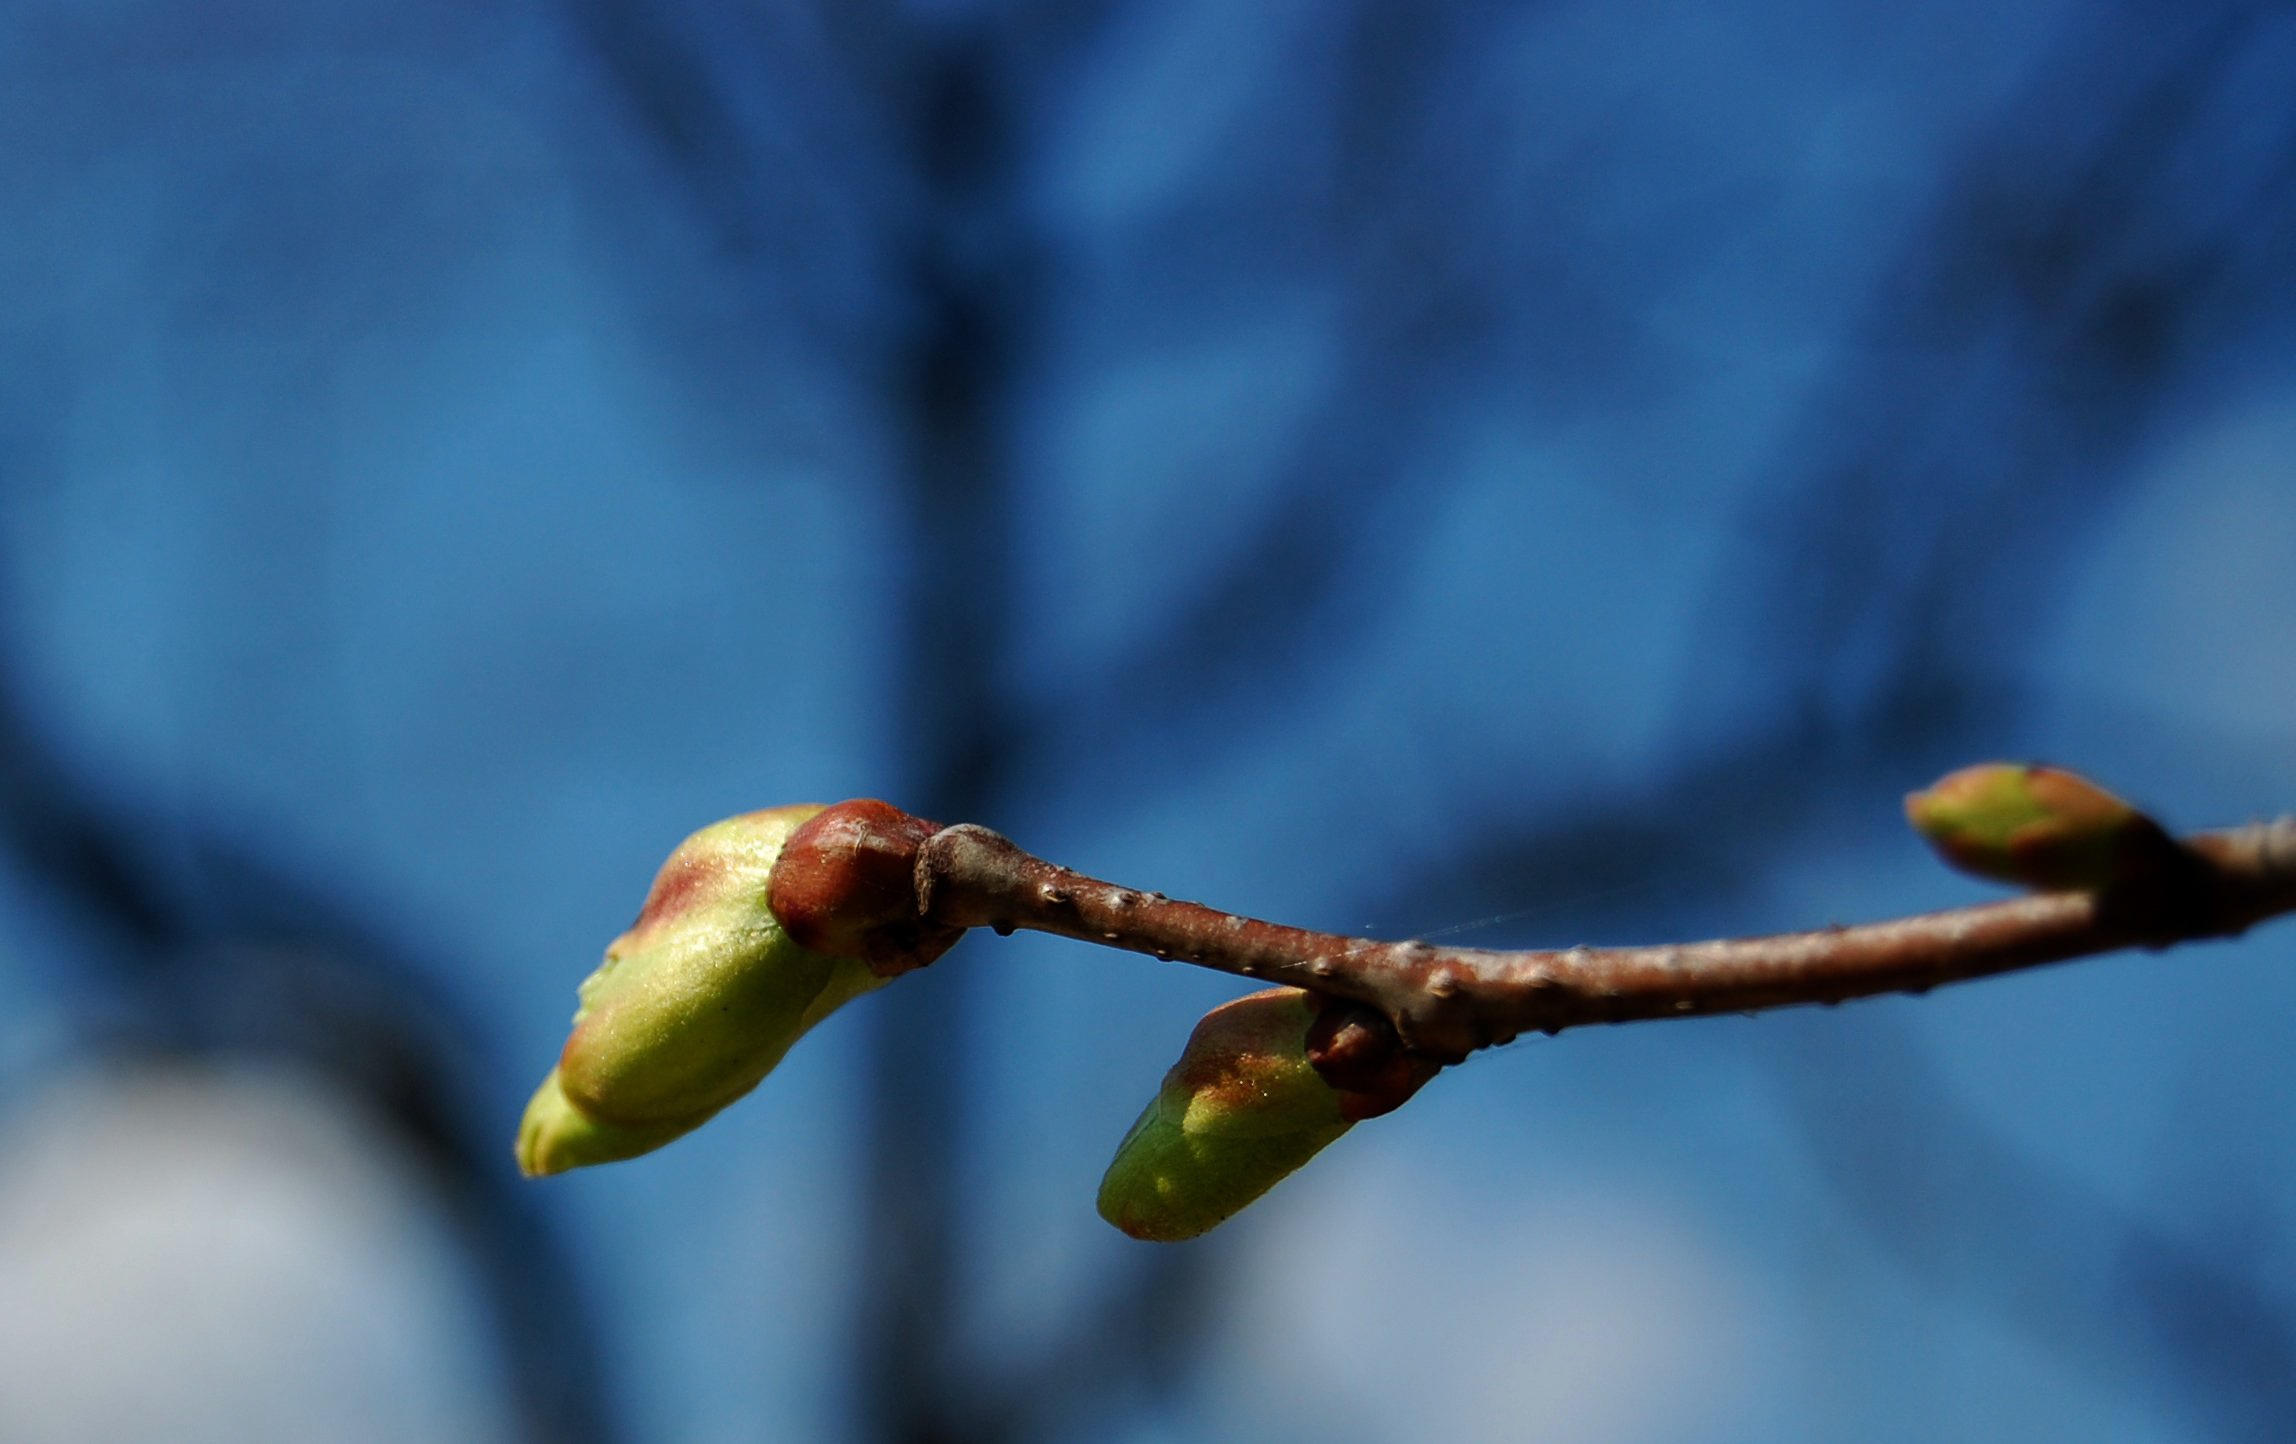
tree, nature, branch, blossom, plant, photography, leaf, flower, spring, green, produce, flora, twig, close up, blooms, bud, flowering, macro photography, plant stem